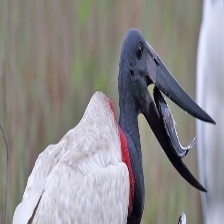
Species: JABIRU
Scientific name: JABIRU MYCTERIA
ImageNet parent category: white_stork